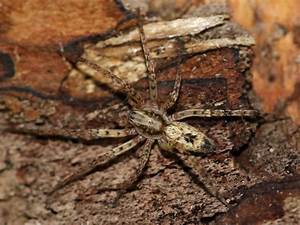
Label: ragno